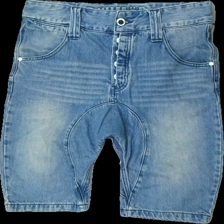
View: front
Type: Shorts
Category: Men
Brand: Humör (Skate)
Colors: Blue
Material: 100% cotton
Cut: Regular
Size: M
Season: All
Trend: Denim
Damage location: bottom left
Damage 2 location: middle left
Damage 3 location: middle right
Price range: 50-100
Recommended usage: Reuse
Description: blå jeans shorts